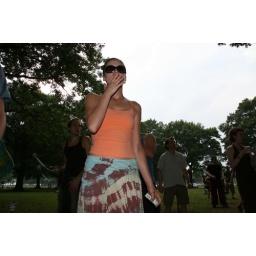
Girl in orange shirt